Honda Ballade

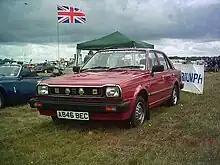
Triumph Acclaim

A second generation Ballade from 1985 shared most of its body panels with the Civic, except for a sportier front end, and formed the basis of the CR-X sports car and the Rover 200. The top model - the EX-i - featured a 1.5L naturally aspirated 12-valve all-aluminium engine with multi-point fuel injection (using Honda's PGM-FI system) developing , the same engine was used in the CR-X. Other features of the EX-i included electric windows all-round, electric and heated wing mirrors, metallic paint, vented front disc brakes and hydraulic power-assisted steering. Lower specification models featured the same 1.5L engine but with fueling provided via a carburetor, producing .